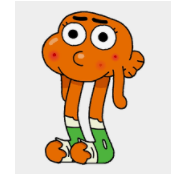
Portrait style: Cartoon Portrait